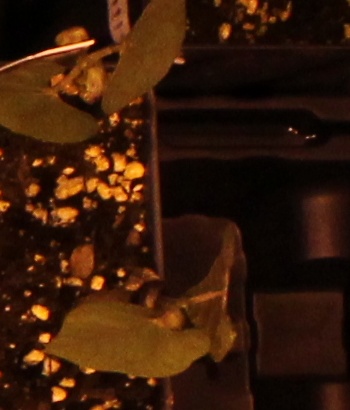
Label: Blackbean